Paris Saint-Germain Handball

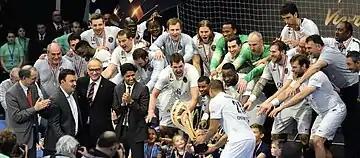
PSG players lifting the 2014–15 French Cup trophy.

After being bought by Paris Saint-Germain Football Club owners Qatar Sports Investments (QSI) in 2012, the club became Paris Saint-Germain Handball. Under the initiative of Nasser Al-Khelaifi, a new management and playing team was assembled. Jean-Claude Blanc was named general manager, Philippe Gardent signed as first-team manager, and a host of international stars arrived at the French capital, including Didier Dinart, Luc Abalo, Samuel Honrubia, Mikkel Hansen, Marko Kopljar, José Manuel Sierra and Antonio García.